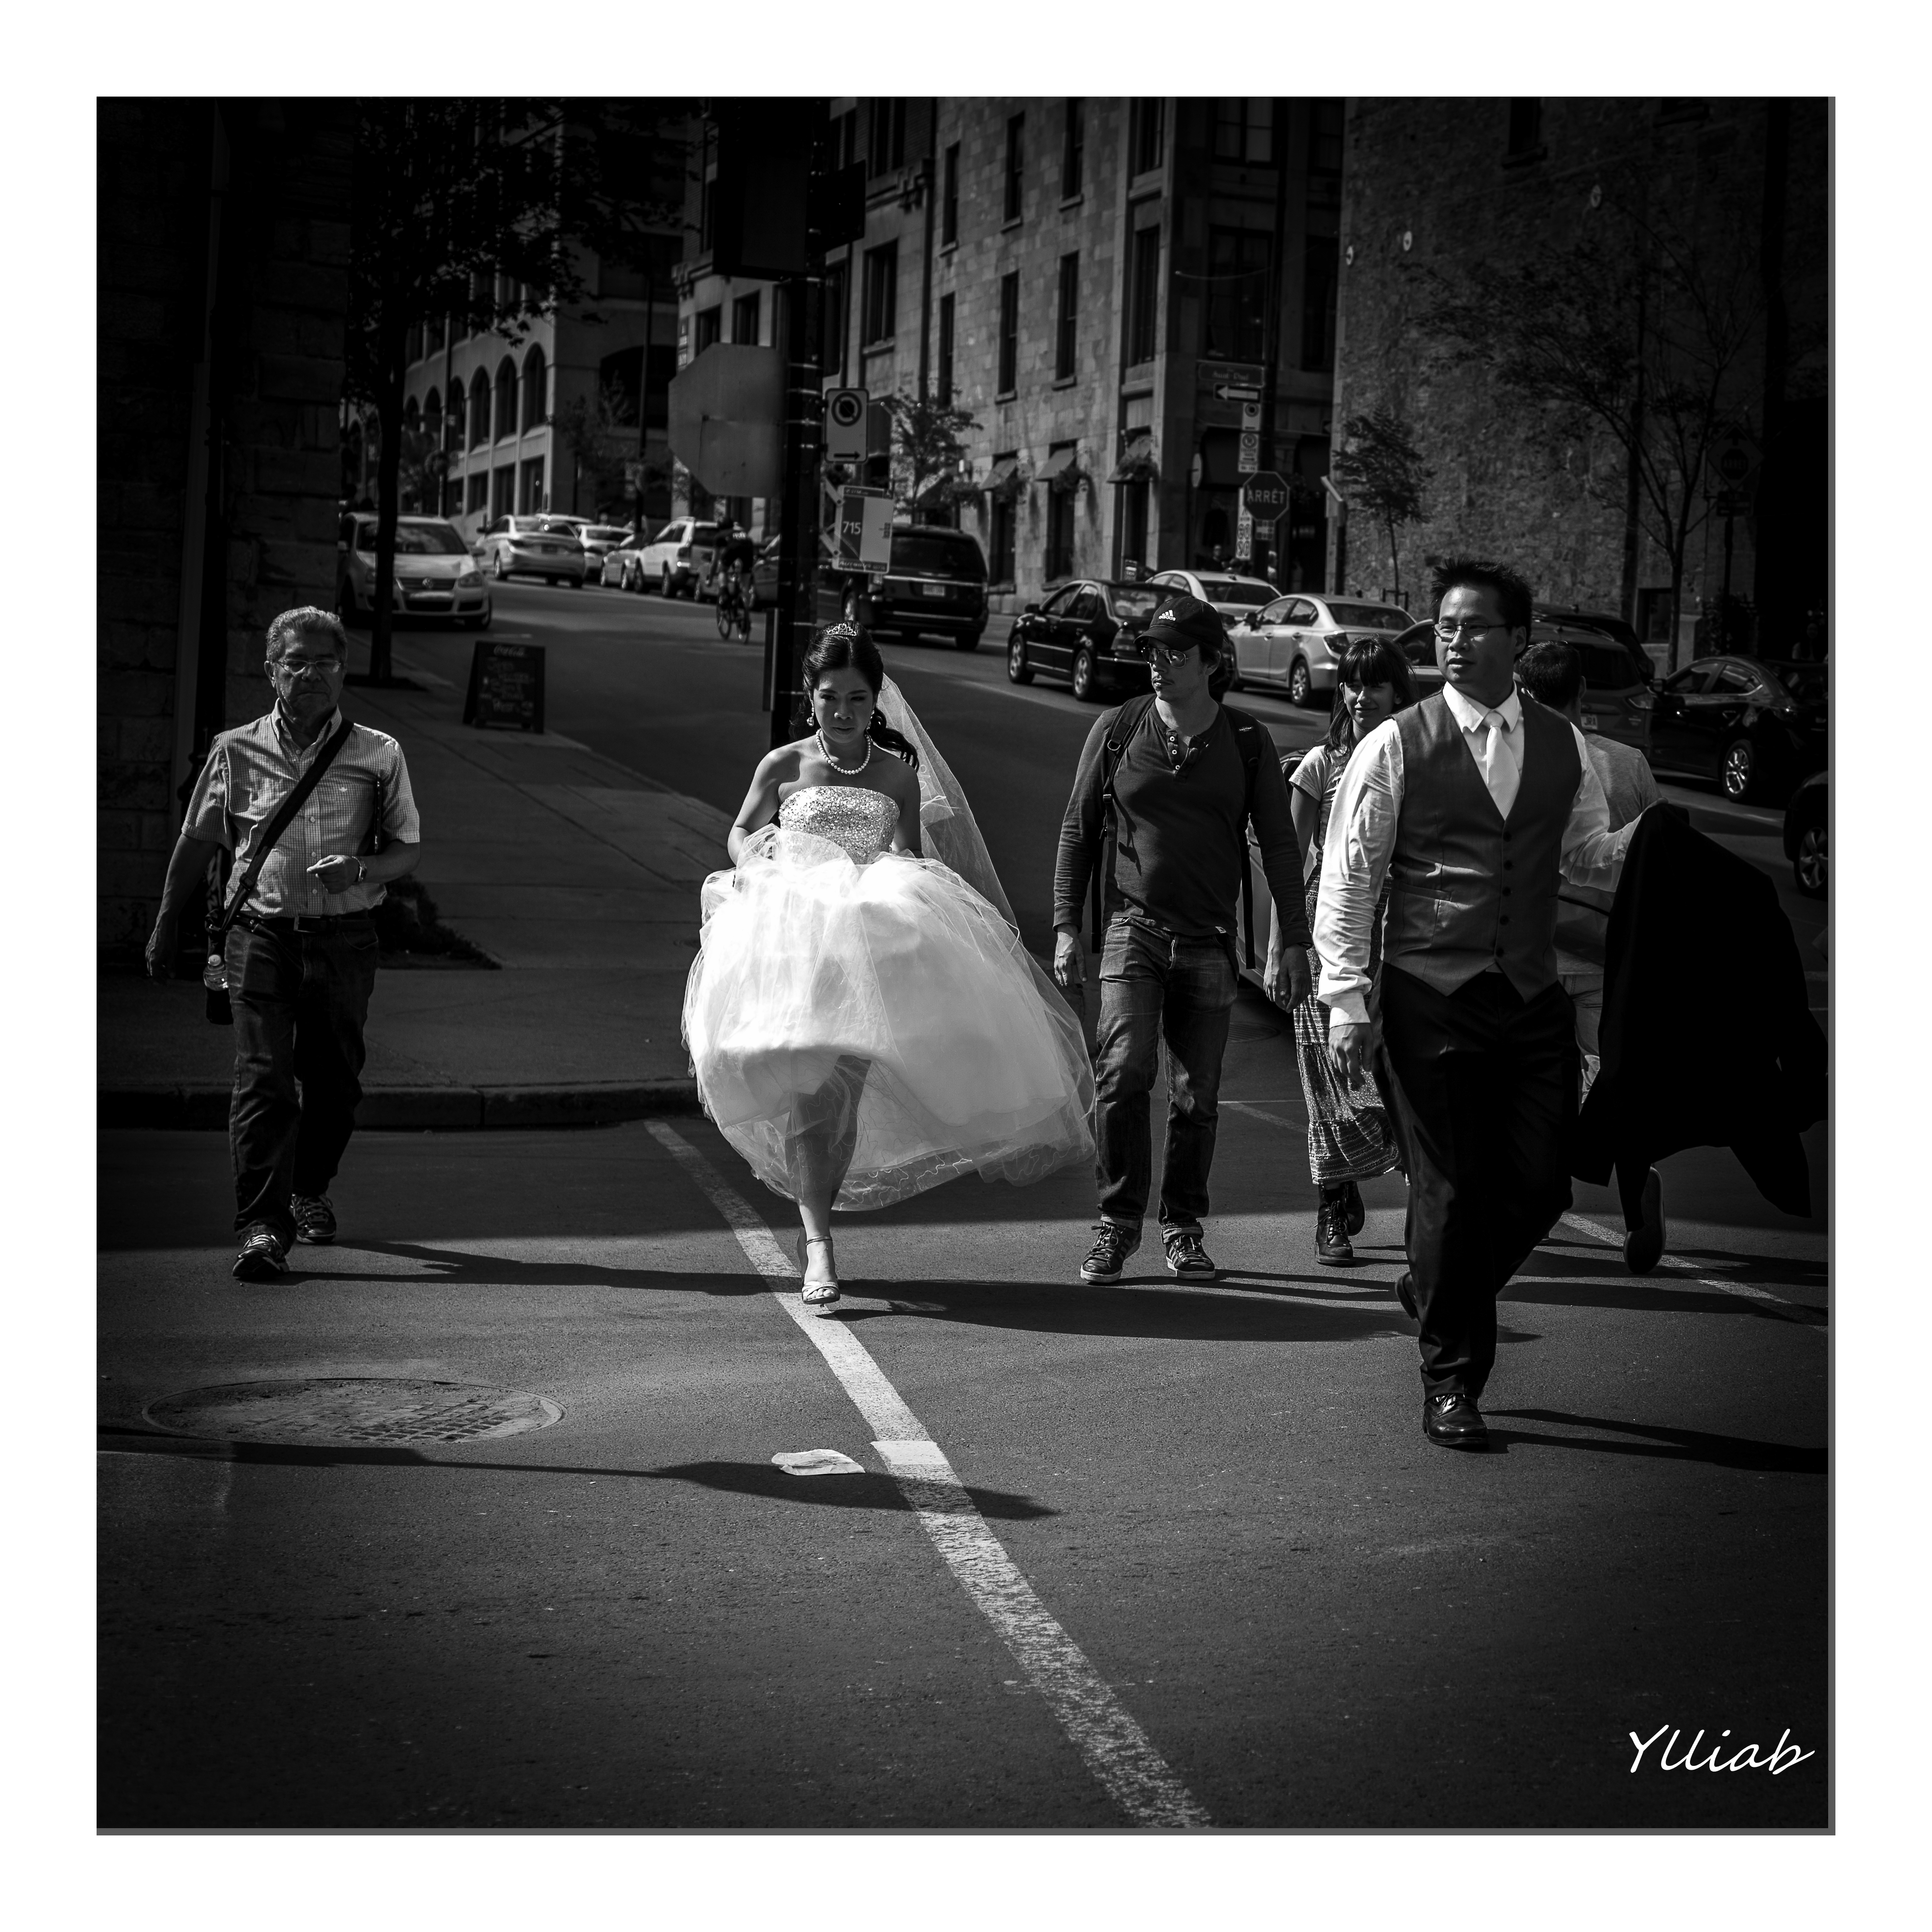
black and white, road, white, street, photography, canon, clothing, monochrome, wedding, brand, blackwhite, art, canada, photograph, noiretblanc, image, montreal, ylliab, ylliabphoto, laphotographiesimple, photoderue, mariage, monochrome photography, film noir